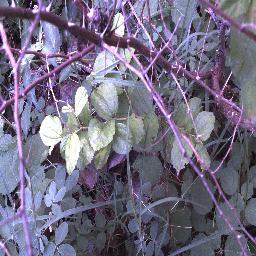
Label: chinee_apple